Thomas Johnson (American football coach)

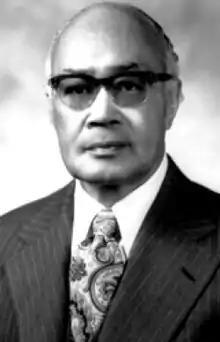

Thomas Fairfax Johnson (March 10, 1917 – March 21, 2007), nicknamed "Lil Professor", was a Negro league baseball player and American football coach. He served as the head football coach at Howard University from 1953 to 1956.